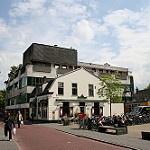
Label: buildings